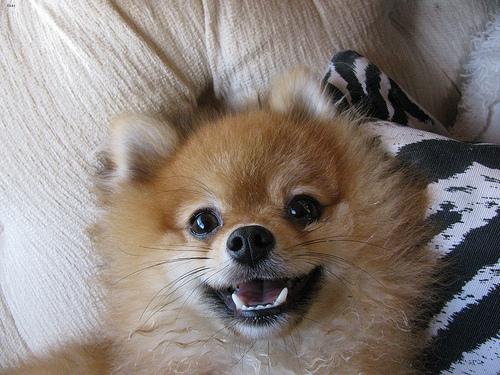
Breed: pomeranian